Herbertstraße

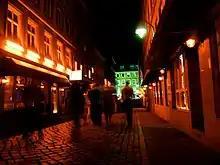

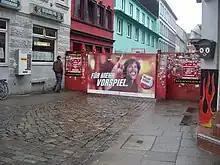
Entrance to Herbertstraße; red sign to the right of the gate reads "No entrance for juveniles under 18 years of age and women". The large cigarette ad reads literally, "...For more foreplay."

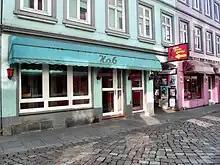
Herbertstraße buildings

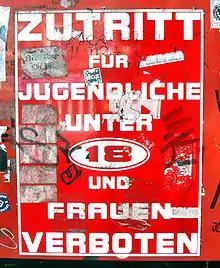
Herbertstraße: signs at the entry to the street that forbid entry to women and minors

Herbertstraße (until 1922 "Heinrichstraße") is a street in the St. Pauli district of Hamburg, located near the "Reeperbahn", which is the main red-light district. It is the only street in the city where it is still possible to find prostitutes in windows as in the famous "De Wallen" district of Amsterdam. It is reputed to have Hamburg's most expensive prostitutes. At its peak about 250 women worked there.